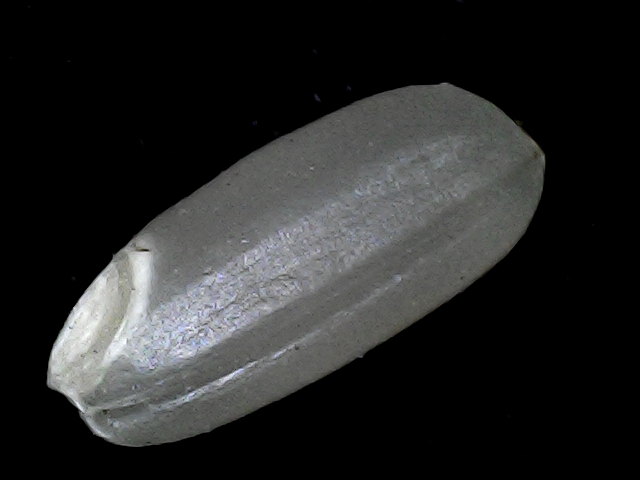
Rice variety: BD52